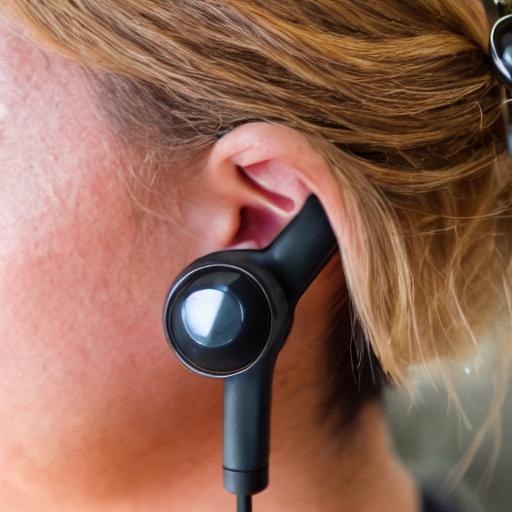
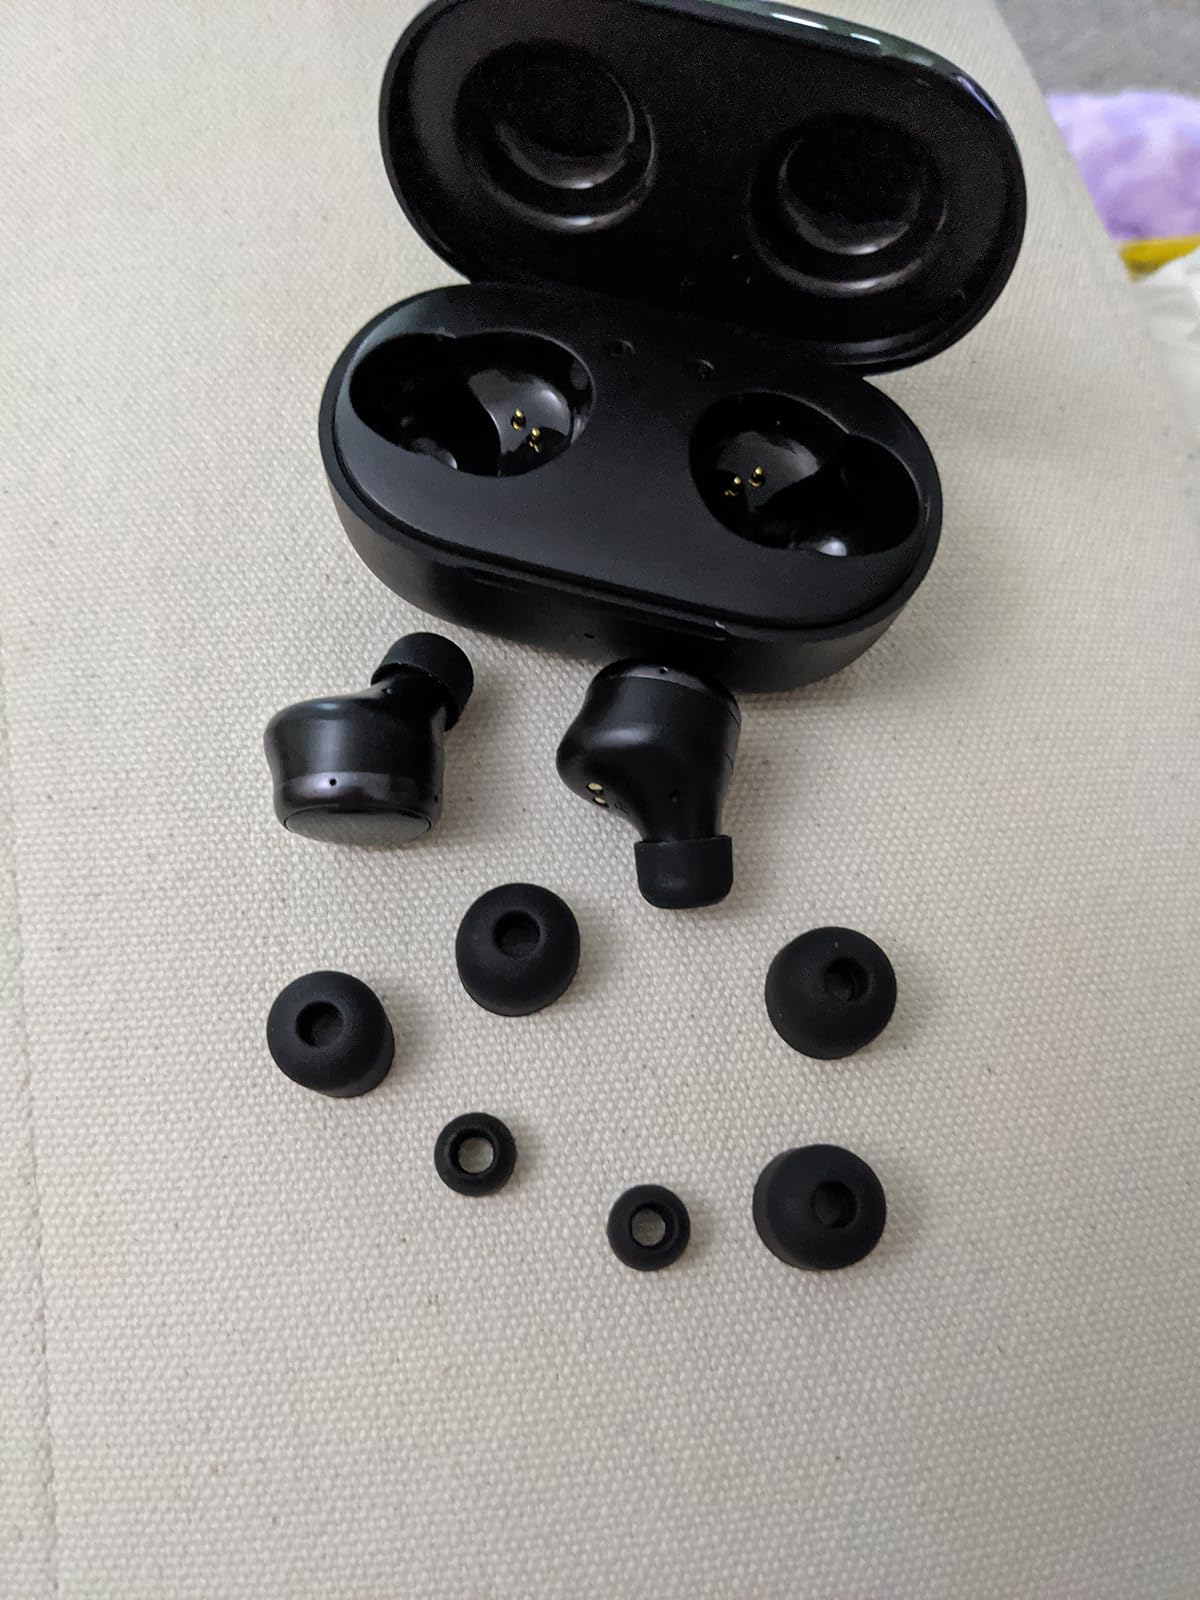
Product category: earbuds
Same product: no